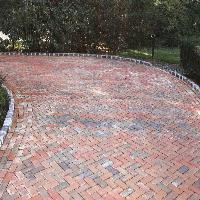
Weather: cloudy or overcast